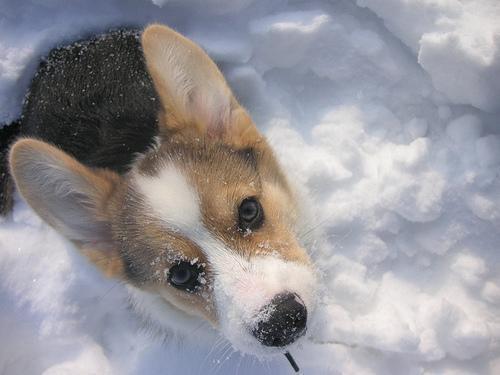
Pembroke